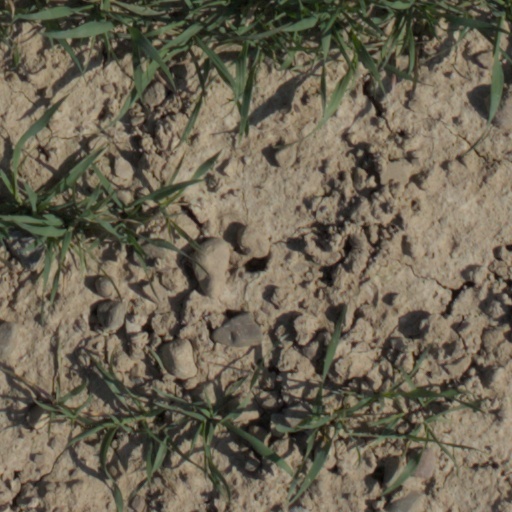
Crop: wheat